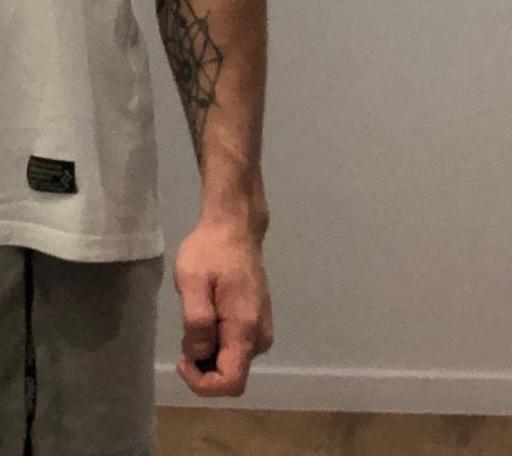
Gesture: no_gesture